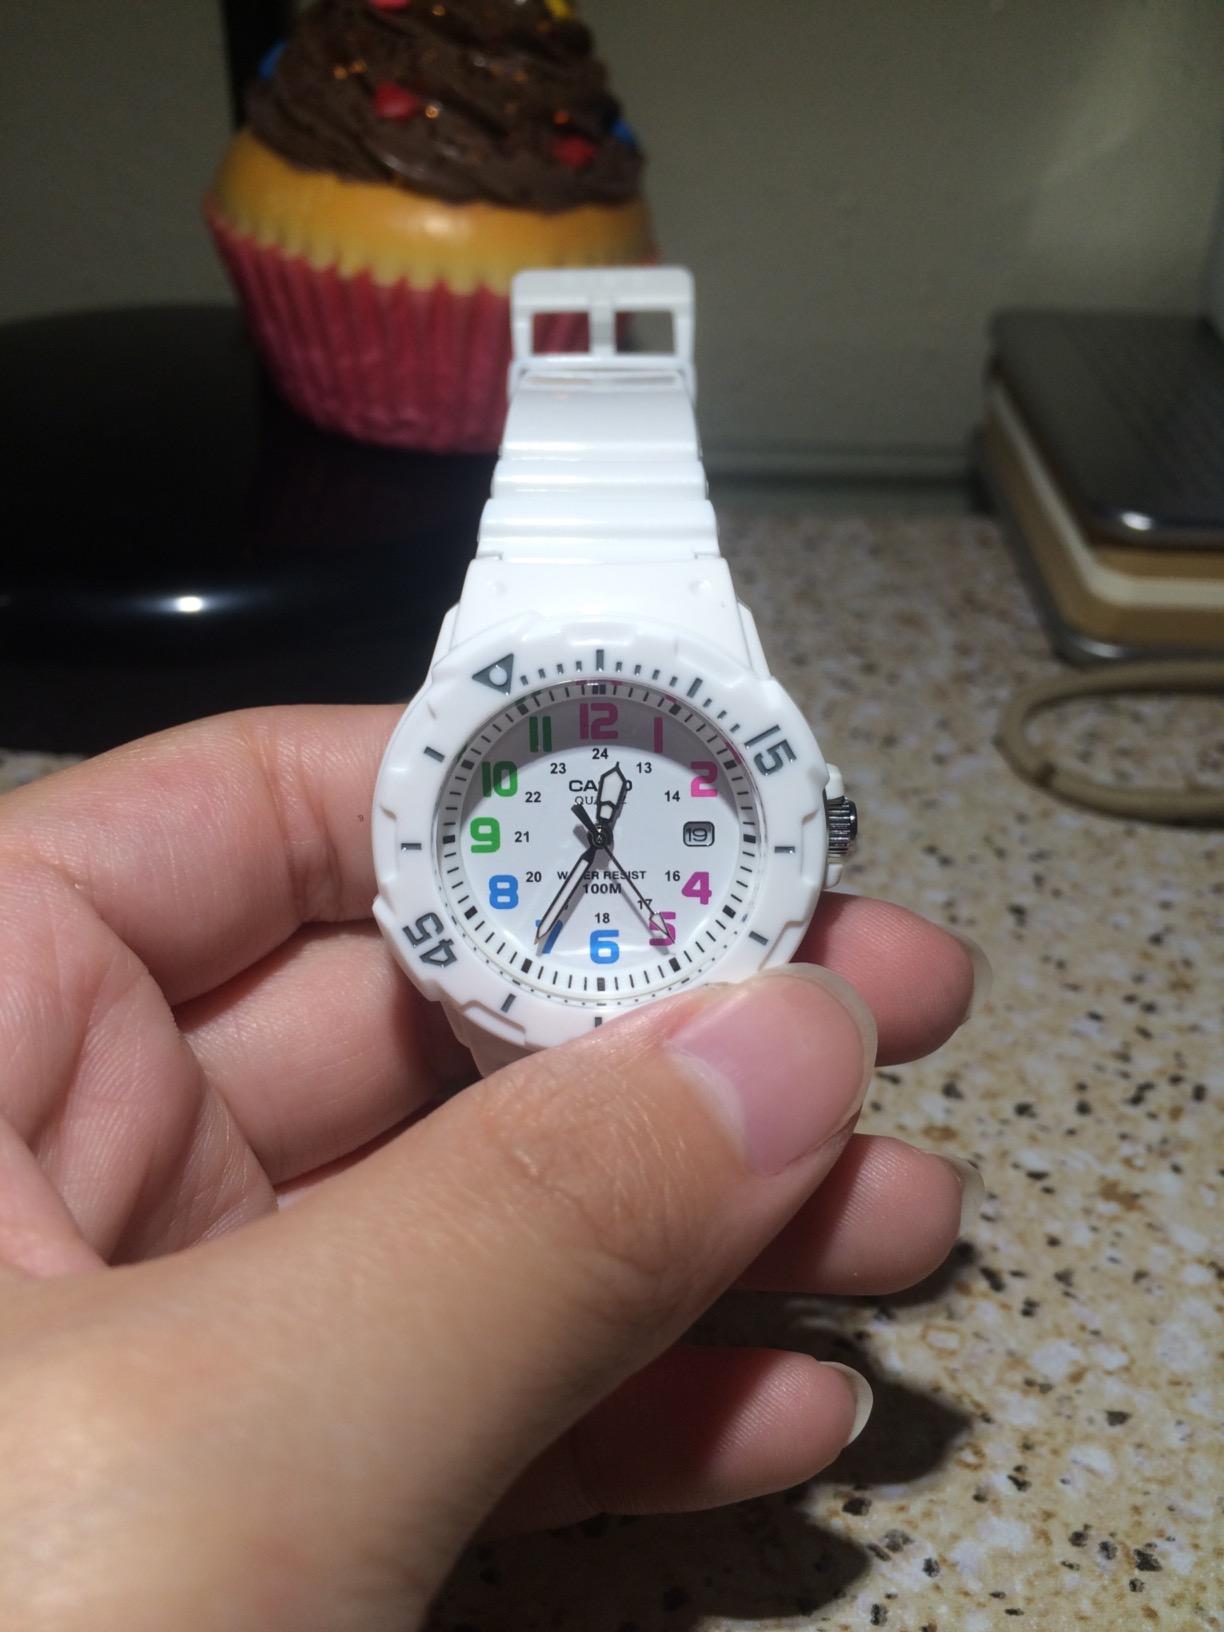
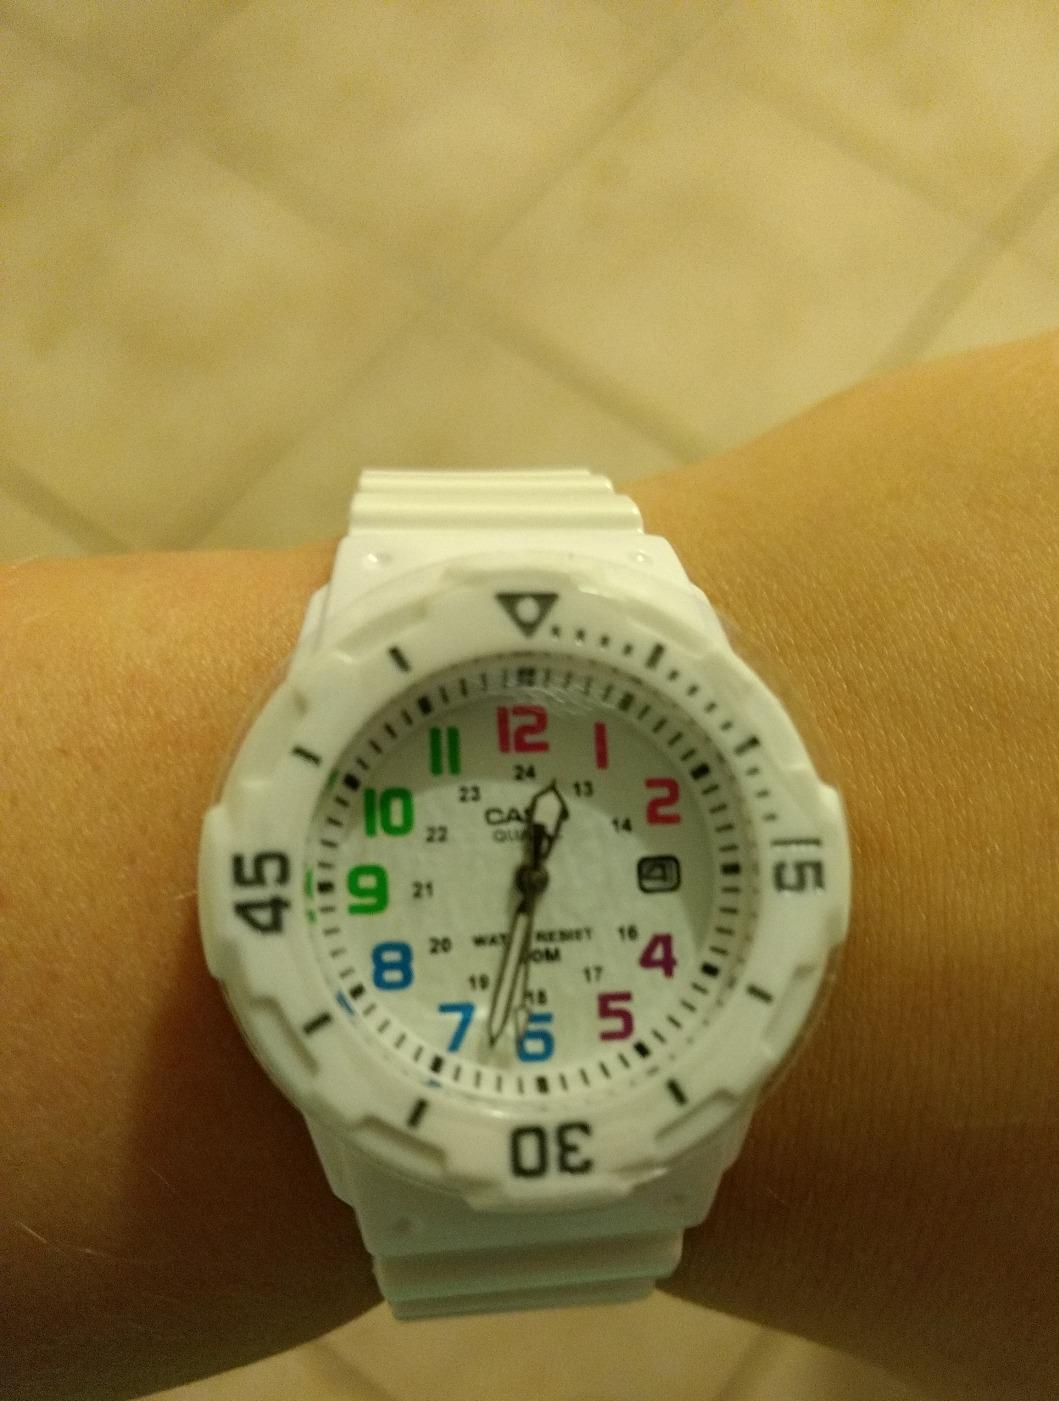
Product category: accessories_watch
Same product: yes